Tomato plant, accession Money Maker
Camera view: bottom (45 deg); turntable rotation: 240 degrees
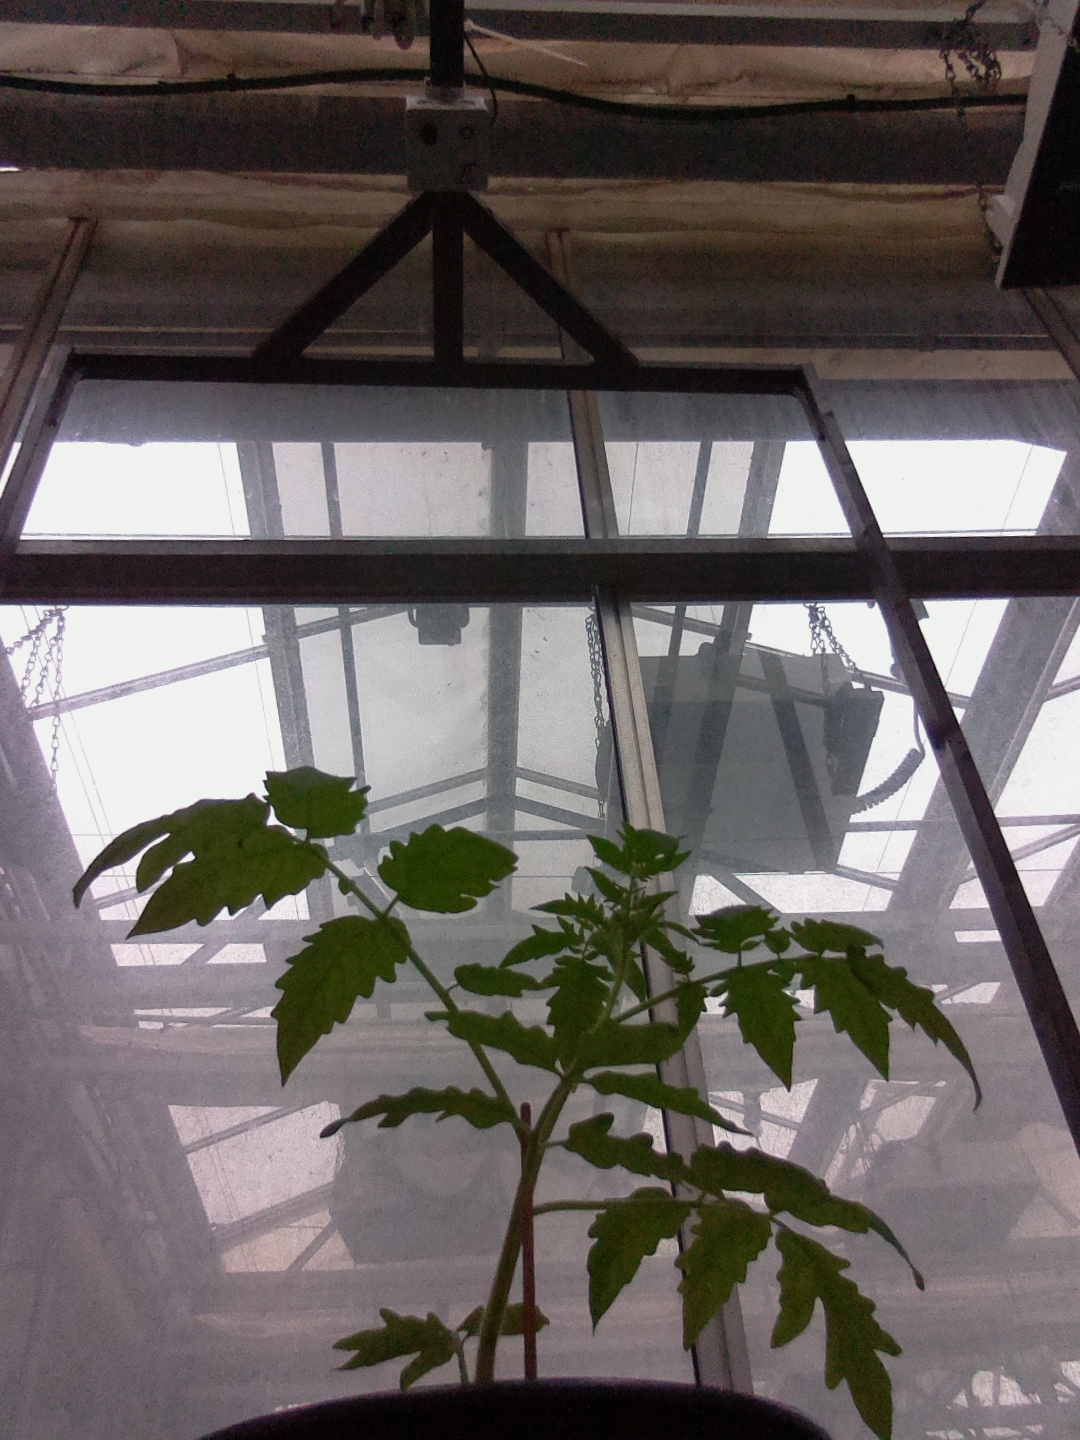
BBCH growth stage 13: 6 of true leaves visible